Maserati Biturbo

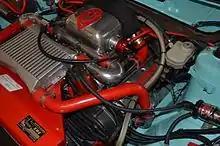
The 2.5 L 18V Engine used in the export market Biturbos

In 1984 and 1985, the 2.5 L V6 models utilised a single Weber DCNVH carburetor under a smooth aluminum alloy plenum fed by twin IHI turbo chargers (one per bank of cylinders). Maserati, U.S. dealers, and sports car enthusiasts began experimenting with intercoolers for which many variants were fitted and mutually endorsed by Maserati. Intercoolers included air-to-air (two variants: top mounted assembly which was not as efficient as the separate side-mounted versions) and water-to-air intercoolers, all produced by Spearco. In 1986, the 2.5 L V6 models switched to a Weber 34DAT carburetor which was proven to be less efficient and more problematic to maintain than the Weber DCNVH used previously. On initial viewing of the 1986 Biturbo engine bay, the aluminum alloy plenum is finned with a slightly different footprint and the intake manifold was specific for that model. Similar experimentation with intercoolers and placement continued through 1986 models. However, the side-mounted water-to-air intercooler became the standard variant utilised until late 1986 or early 1987 when the intercoolers were placed by the Maserati factory, outside the engine bay located in front of the radiator where they remained throughout the remaining models in the Biturbo family tree.